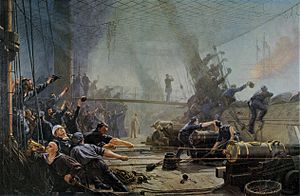
Niels Juel (fregat)
Christian Mølsted, Ombord på frigatten "Niels Juel" under slaget ved Helgoland 9. maj 1864, 1897-1898, Det Nationalhistoriske Museum på Frederiksborg Slot.
Fregatten Niels Juel var et såkaldte fuldkraftskib, fordi det havde både sejl og en dampmaskine. Dampmaskinen betød, at det kunne sejle udelukkende med dampkraft. Niels Juel deltog under 2. Slesvigske Krig i Slaget ved Helgoland den 9. maj 1864. Den var flagskib i Nordsøeskadren som bestod også af fregatten Jylland og korvetten Hejmdal.